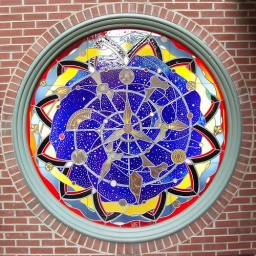
Stained glass window at the Cathedral in Louisville, Kentucky.